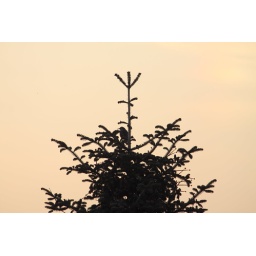
Bird perched on the tree in front of my house during sunset